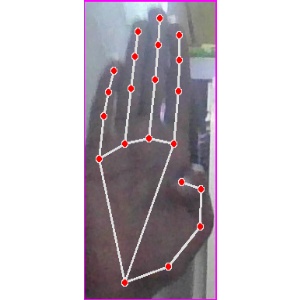
अक्षर: झ